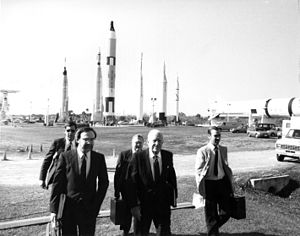
Rogerskommissionen
Medlemmer af Rogerskommissionen ankommer til Kennedy Space Center.
Rogerskommissionen blev nedsat af USA's præsident Ronald Reagan den 3. februar 1986 med henblik på en uvildig undersøgelse af rumfærgen Challengers forlis den 28. januar 1986 kun 73 sekunder efter starten.